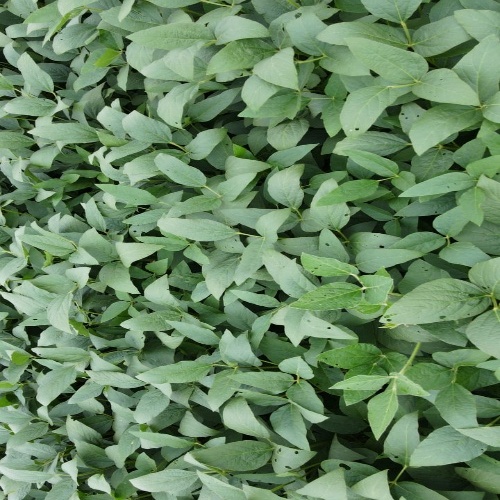
Label: Diabrotica_speciosa